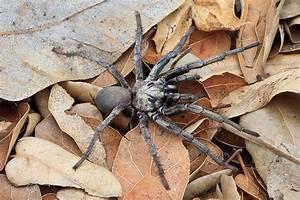
spider